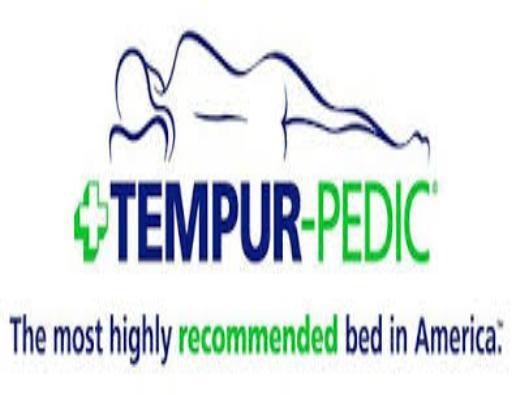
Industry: Necessities